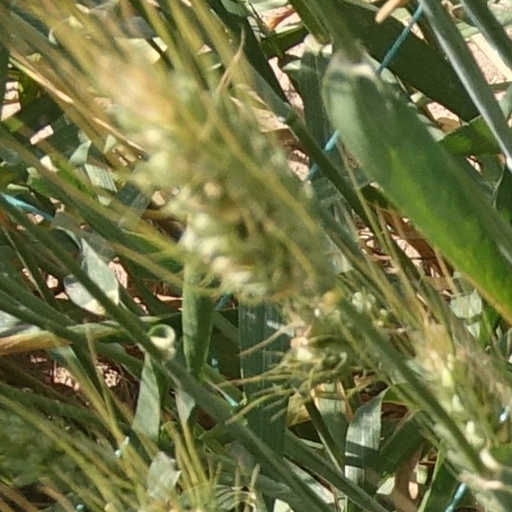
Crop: wheat